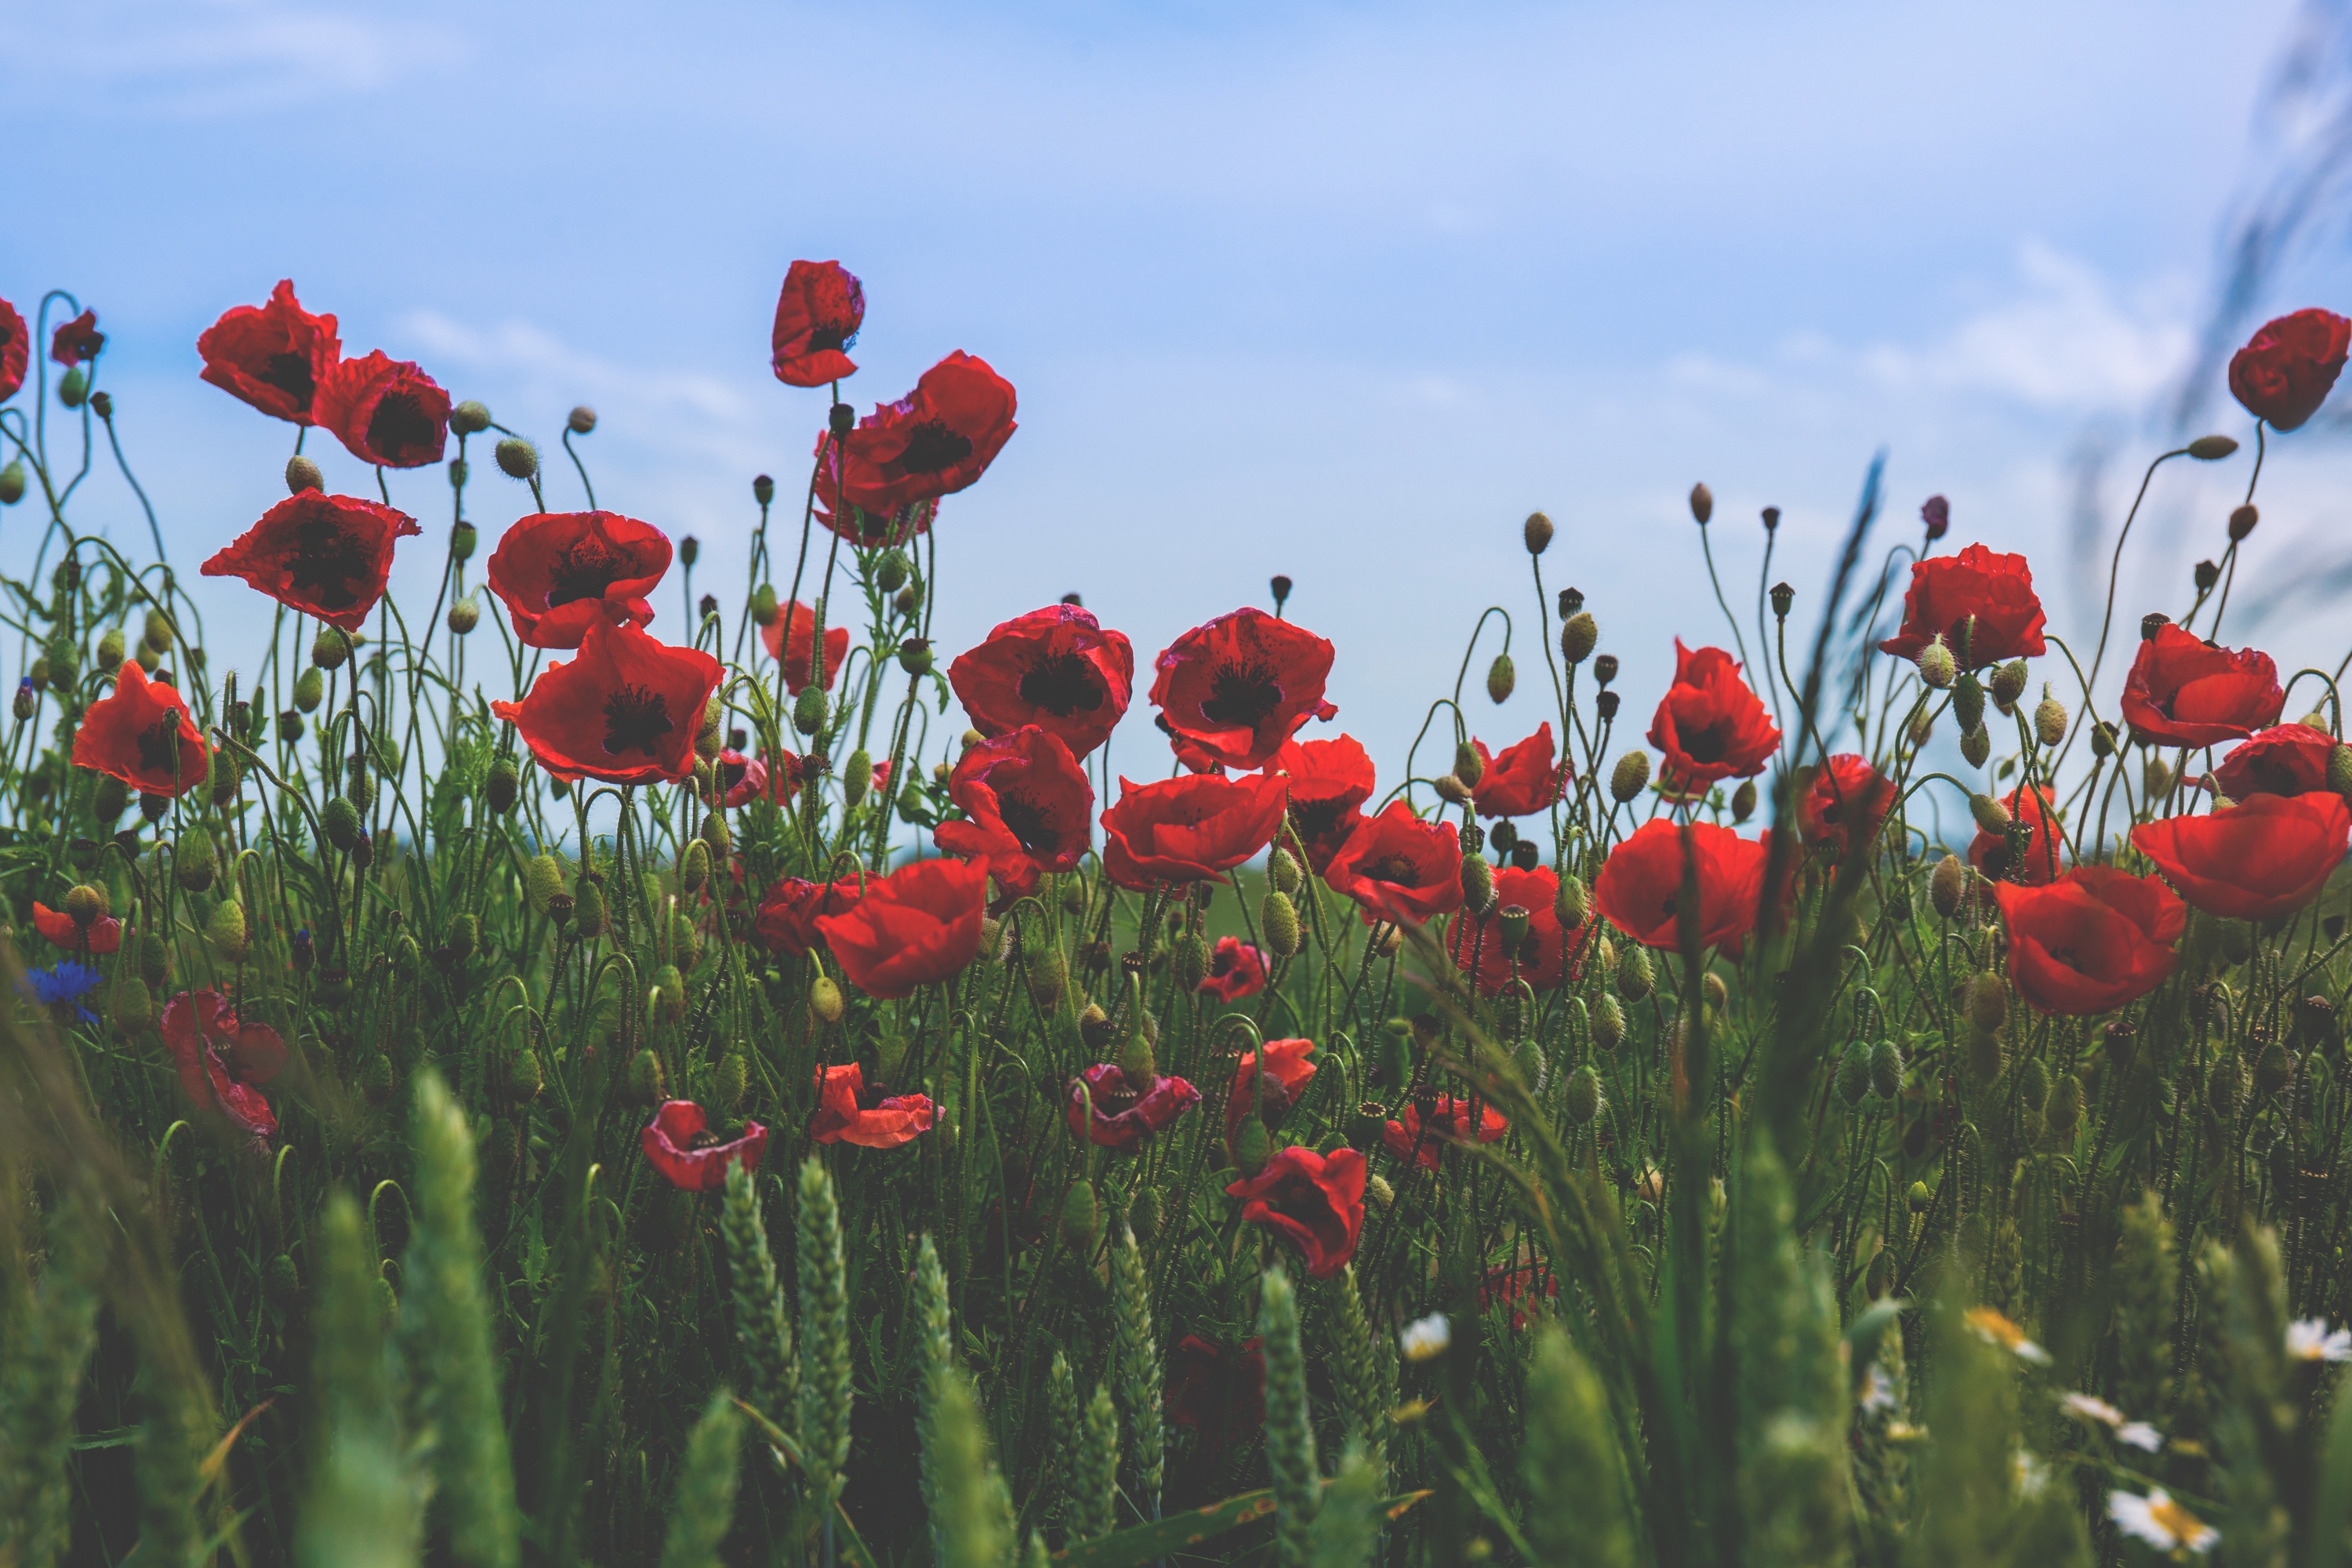
grass, plant, field, meadow, flower, red, botany, flora, wildflower, poppy, coquelicot, flowering plant, grass family, land plant, poppy family